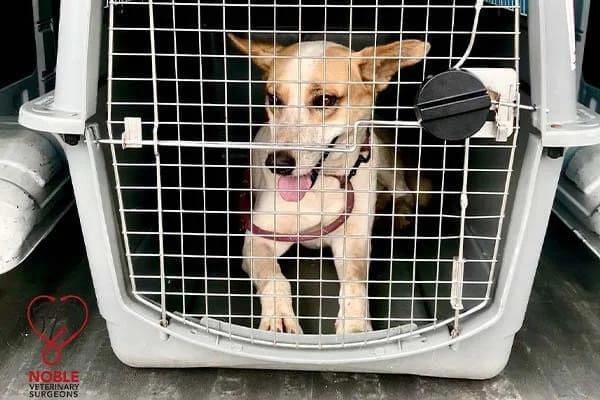
Mbwa mdogo ambaye amefungwa cheni shingoni, akiwa ndani ya kibanda kidogo, ambacho kina mlango uliotengenezwa kwa wavu, ambapo amefungiwa ili asiweze kutoka.